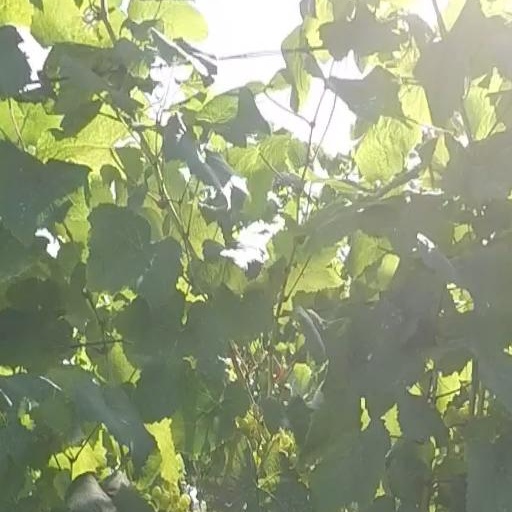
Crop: grape